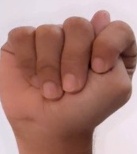
ASL sign: T